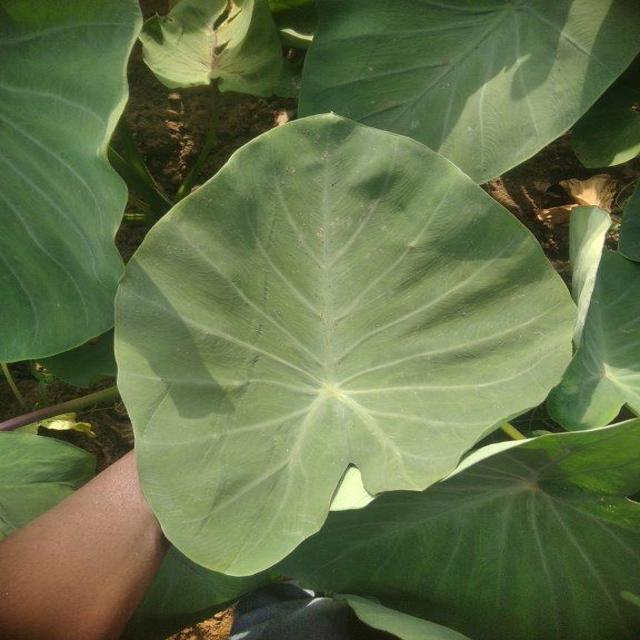
Label: Healthy